Canon EOS-1 (camera series)

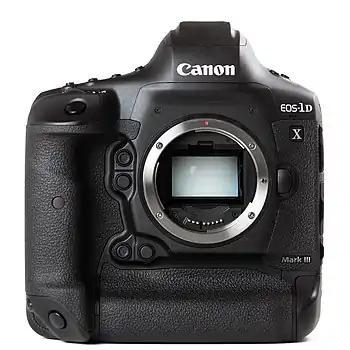
Canon EOS-1D X Mark III

In early 2020, a little time after the release of the 1D X Mark II, one of Canon's competitors had released a camera with capabilities unseen in Canon's professional cameras. Canon responded to this by releasing a totally new, much faster camera, which is currently rumored to possibly be the finale of the EOS-1 line, as Canon is no longer developing lenses for its mount. This camera offered an all new autofocus system, HEIF image recording, 5.5K RAW video, incredible burst rate capabilities & a nearly unlimited buffer. Canon claims this is the fastest and the most durable shutter manufactured. They also claim to have made the most powerful video featured version to date in an EOS DSLR series.